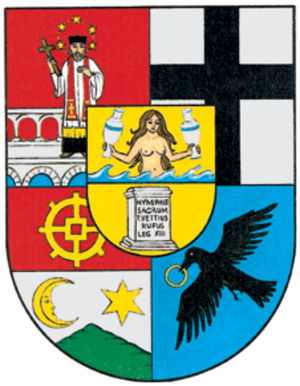
Meidling (Wien)
Meidling er den 12. af Wiens 23 bydele.